African-American women in the civil rights movement

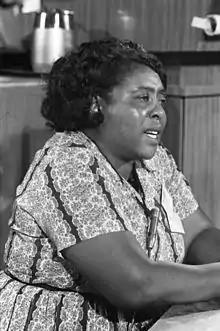
Fannie Lou Hamer founded Freedom Farm Cooperative, an operation meant to alleviate Black sharecropper poverty in the South.

Before Rosa Parks, Martha White sparked the Baton Rouge Bus Boycott in the Deep South. The 1953 protest in Baton Rouge, was triggered by her ejection from a bus for sitting in a “whites only” section. White was a 31-year-old housekeeper during the summer of 1953, when she would walk miles in the sweltering heat to reach her bus stop and go to and from work. But on June 15, 1953, the only seats available on the bus were designated for white passengers only.